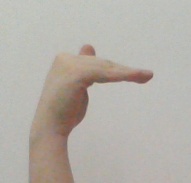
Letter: khaa